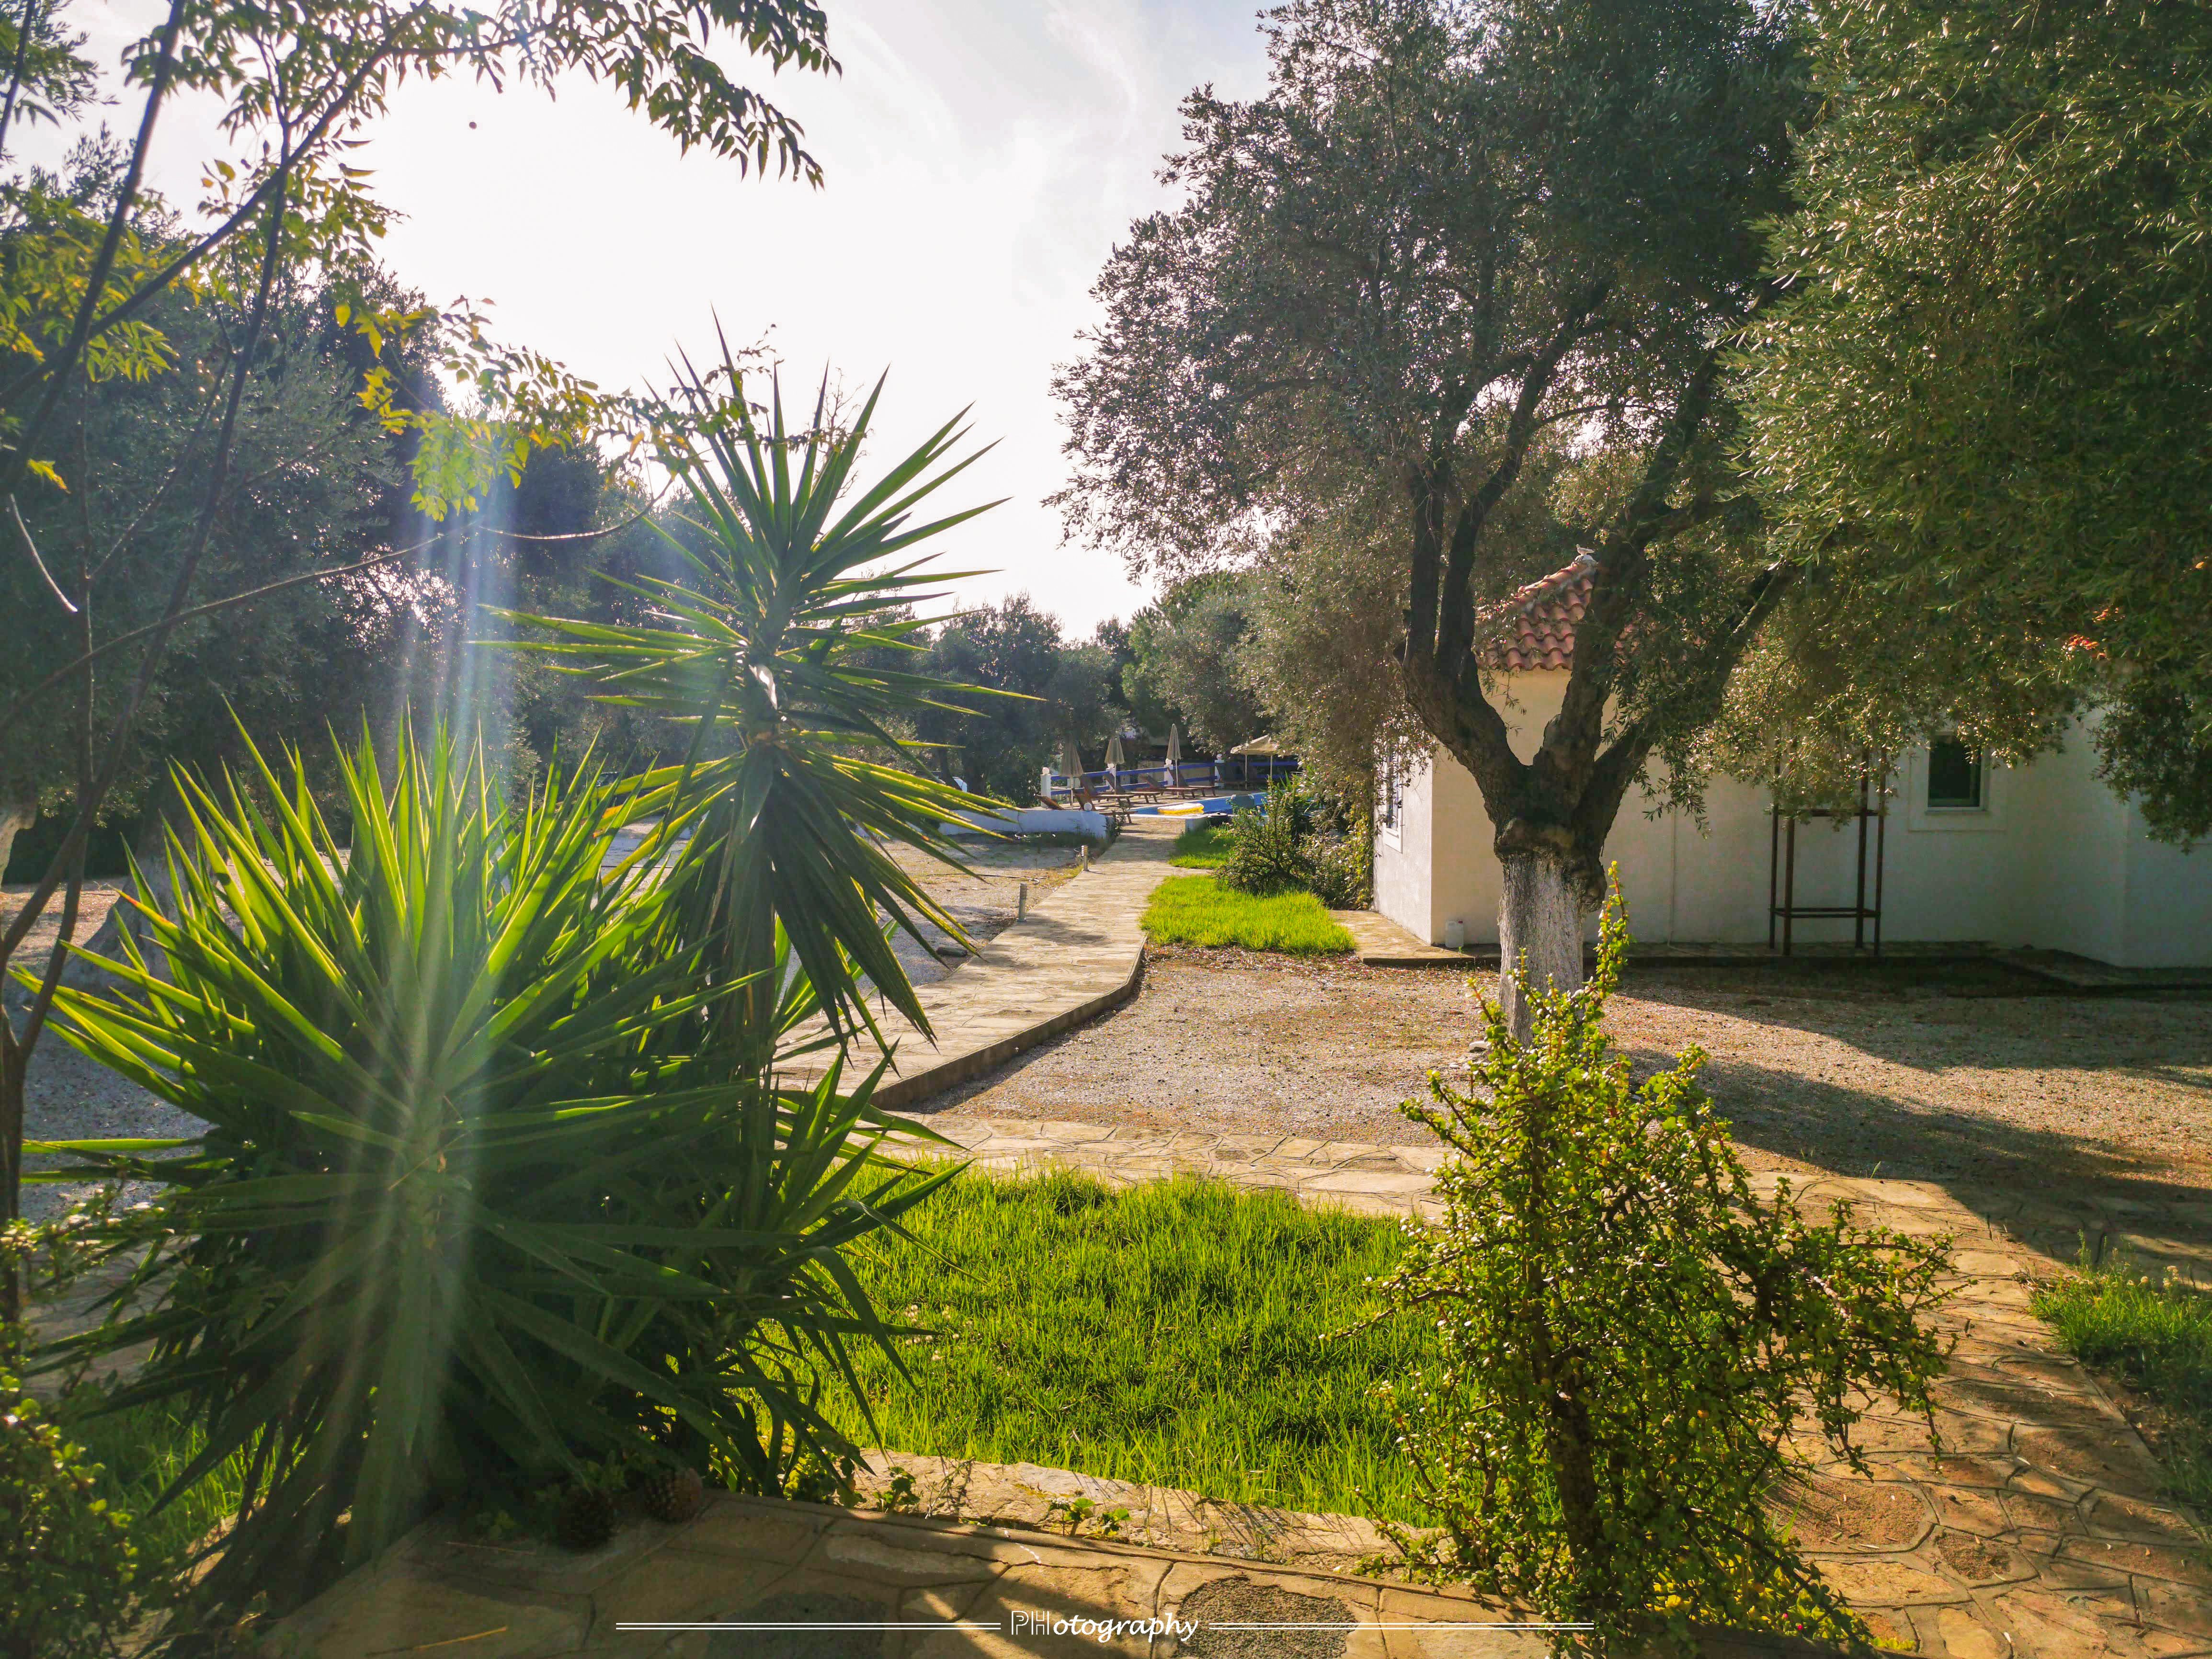
samos, greece, plant, cloud, sky, building, nature, tree, road surface, window, arecales, vegetation, sunlight, land lot, grass, house, shade, woody plant, landscape, asphalt, leisure, rural area, residential area, real estate, shrub, Tints and shades, road, grass family, urban design, lawn, sidewalk, palm tree, walkway, landscaping, natural landscape, driveway, city, garden, tropics, street, home, path, suburb, plantation, shadow, tourism, attalea speciosa, yard, village, vacation, estate, evening, backyard